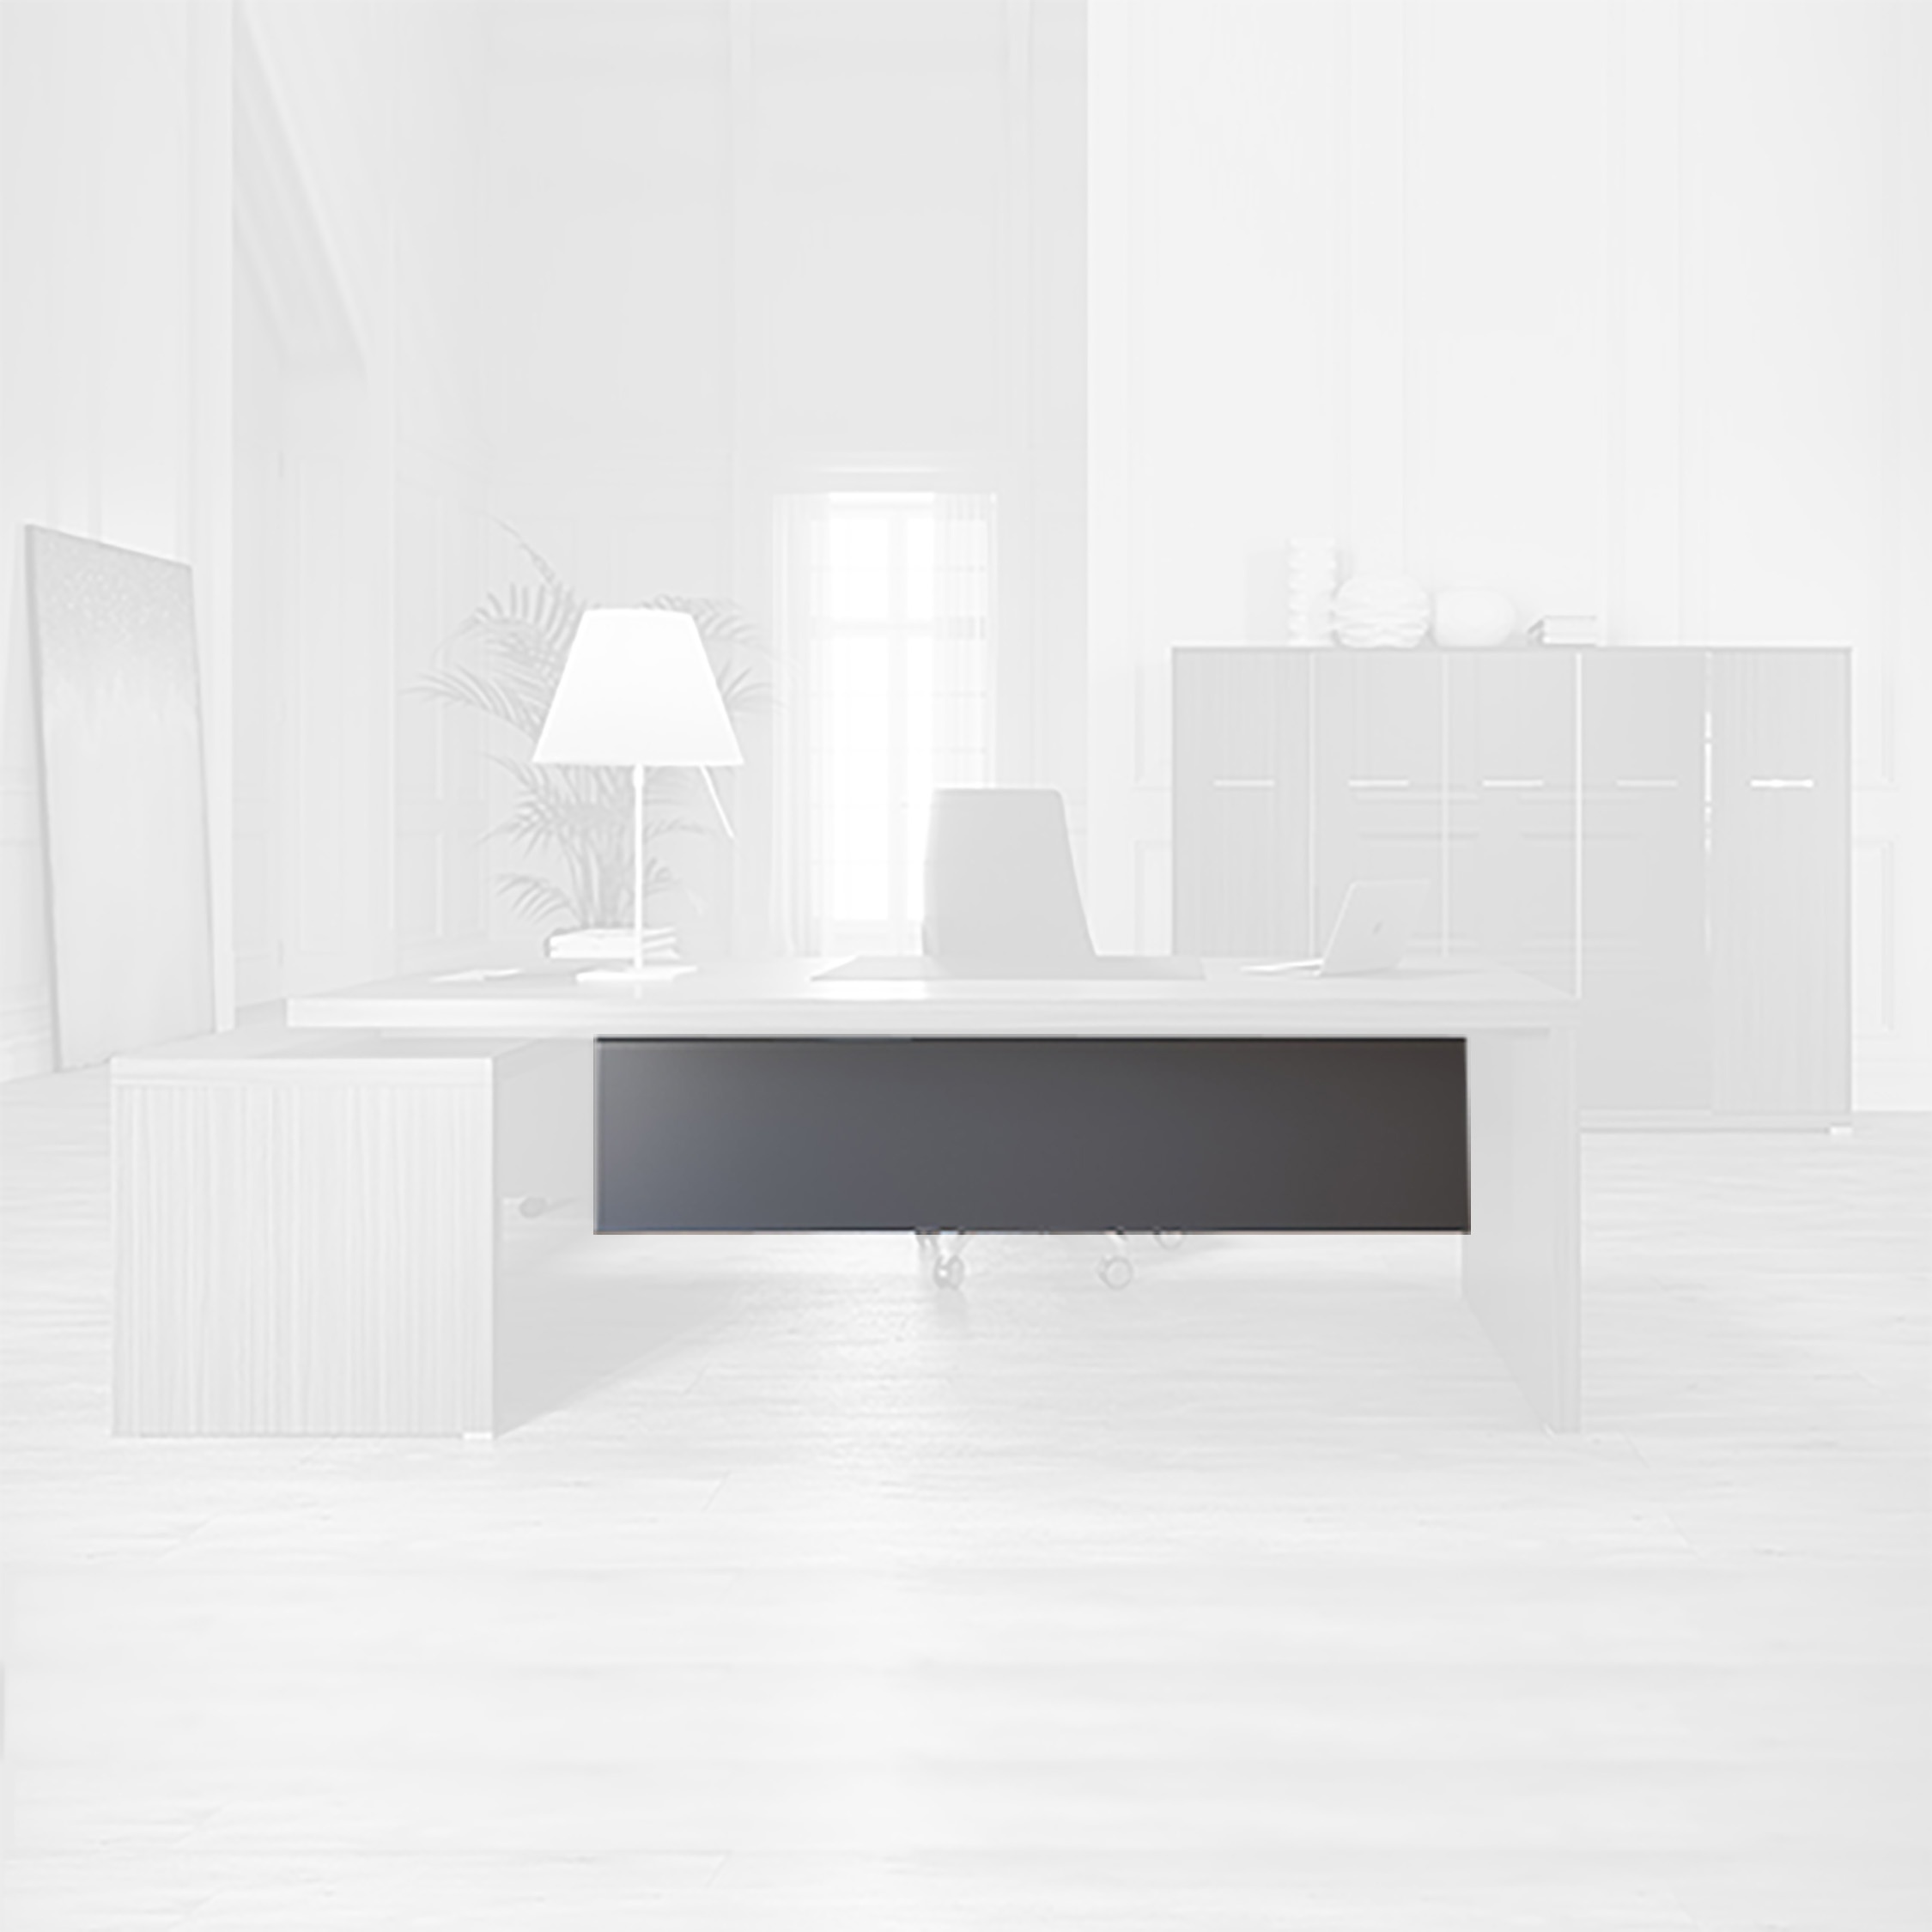
Mimo 190x20x35cm
Mimo Modesty Panel adds a touch of elegance to any desk. It extends just below the work surface, providing the perfect balance of privacy and open space. Ideal for contemporary office settings, this modesty panel ensures a professional look while maintaining a clean and minimalistic design.
Brand: Group 1
Category: Furniture > Office Furniture Accessories > Workstation & Cubicle Accessories